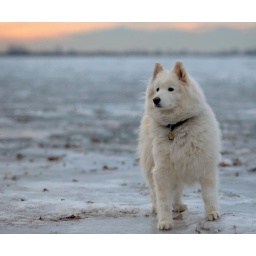
This white dog keeps appearing in my photostream for some reason...